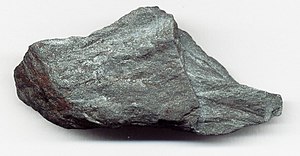
Jernmalm
Hematit fra Minas Gerais i Brasilien – ca. 7 cm langt
Jernmalm er en malm, som udnyttes til fremstilling af jern. De to oprindeligt mest almindeligt forekommende typer af jernmalm er de to jernoxider magnetit og hematit, hvoraf hematit kan indeholde op til 66% jern. Derudover udnyttes jernoxiderne også limonit og siderit.